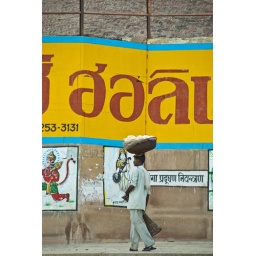
Taken by boat in the river Ganges, in Varanasi, Uttar Pradesh.